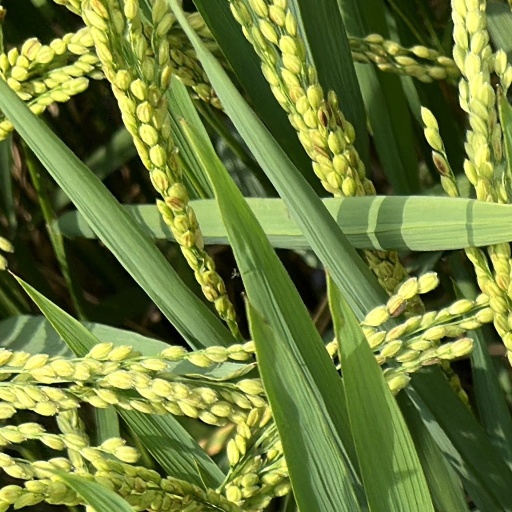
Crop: rice